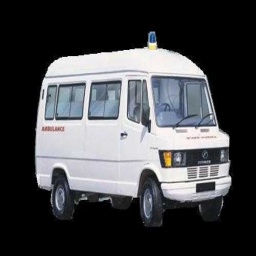
Label: ambulance